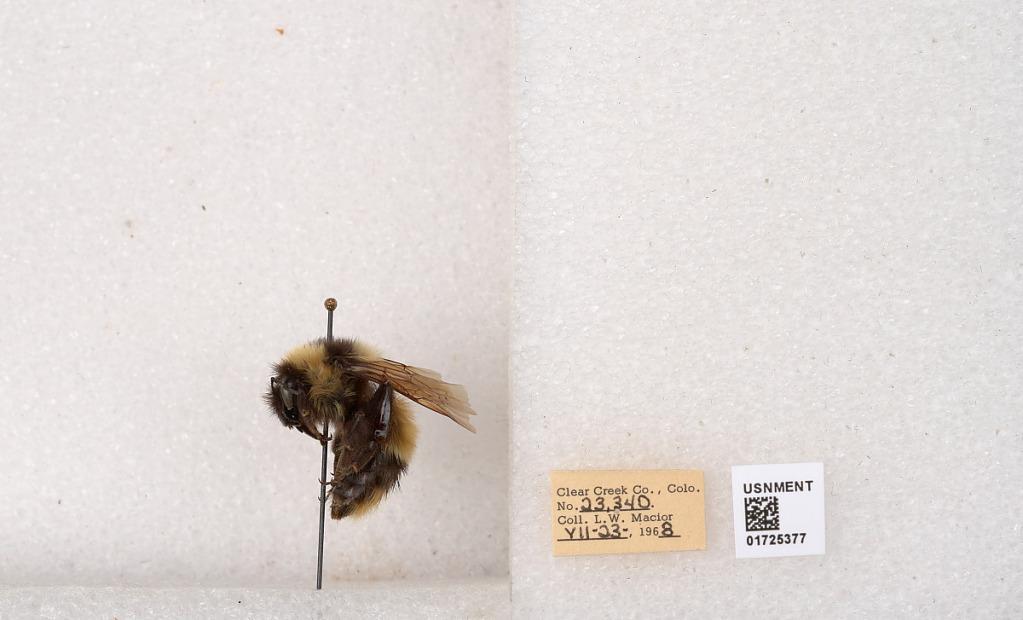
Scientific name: Bombus kirbyellus
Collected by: L. Macior
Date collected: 1968-7-23
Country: United States
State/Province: Colorado
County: Clear Creek
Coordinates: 39.6891, -105.644